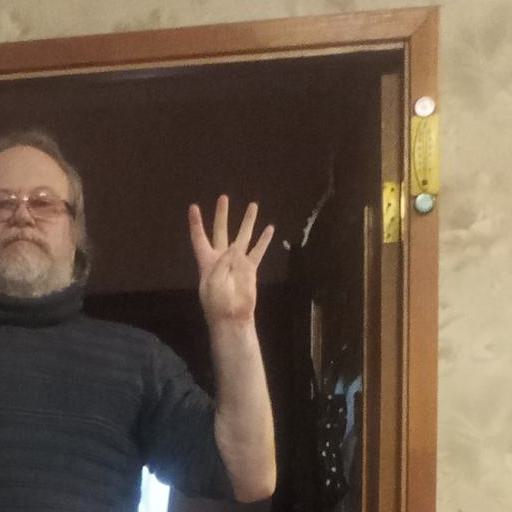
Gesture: four